Álvaro Pires de Évora

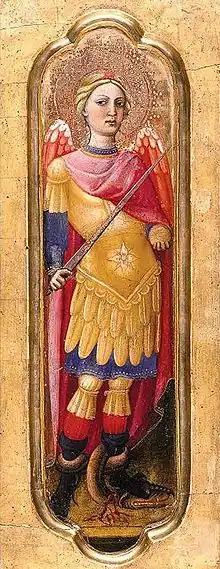
Archangel Michael

He is assumed to have been born in Évora, Portugal and is known for religious works made between 1411 - 1450. He was first mentioned in Vasari's 1568 update to his "Le Vite delle più eccellenti pittori, scultori, ed architettori" (in English, "Lives of the Most Excellent Painters, Sculptors, and Architects"). As a short addendum to his biography of Taddeo Bartoli, Vasari wrote "There lived at the same time and painted in almost the same manner, although he made the colouring more brilliant and the figures lower, one "Alvaro di Piero, a Portuguese", who made many panels in Volterra, and one in S. Antonio in Pisa, and others in other places".